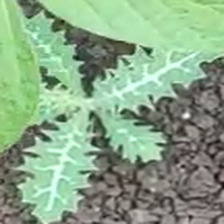
Weed species: Bilayat_(Mexicana_Argemone)